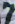
Number: 7